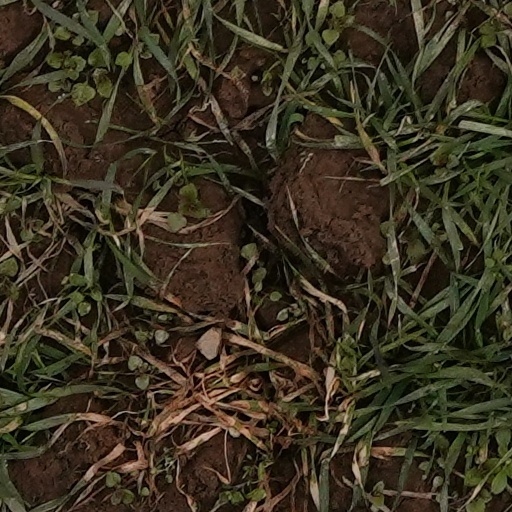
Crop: wheat